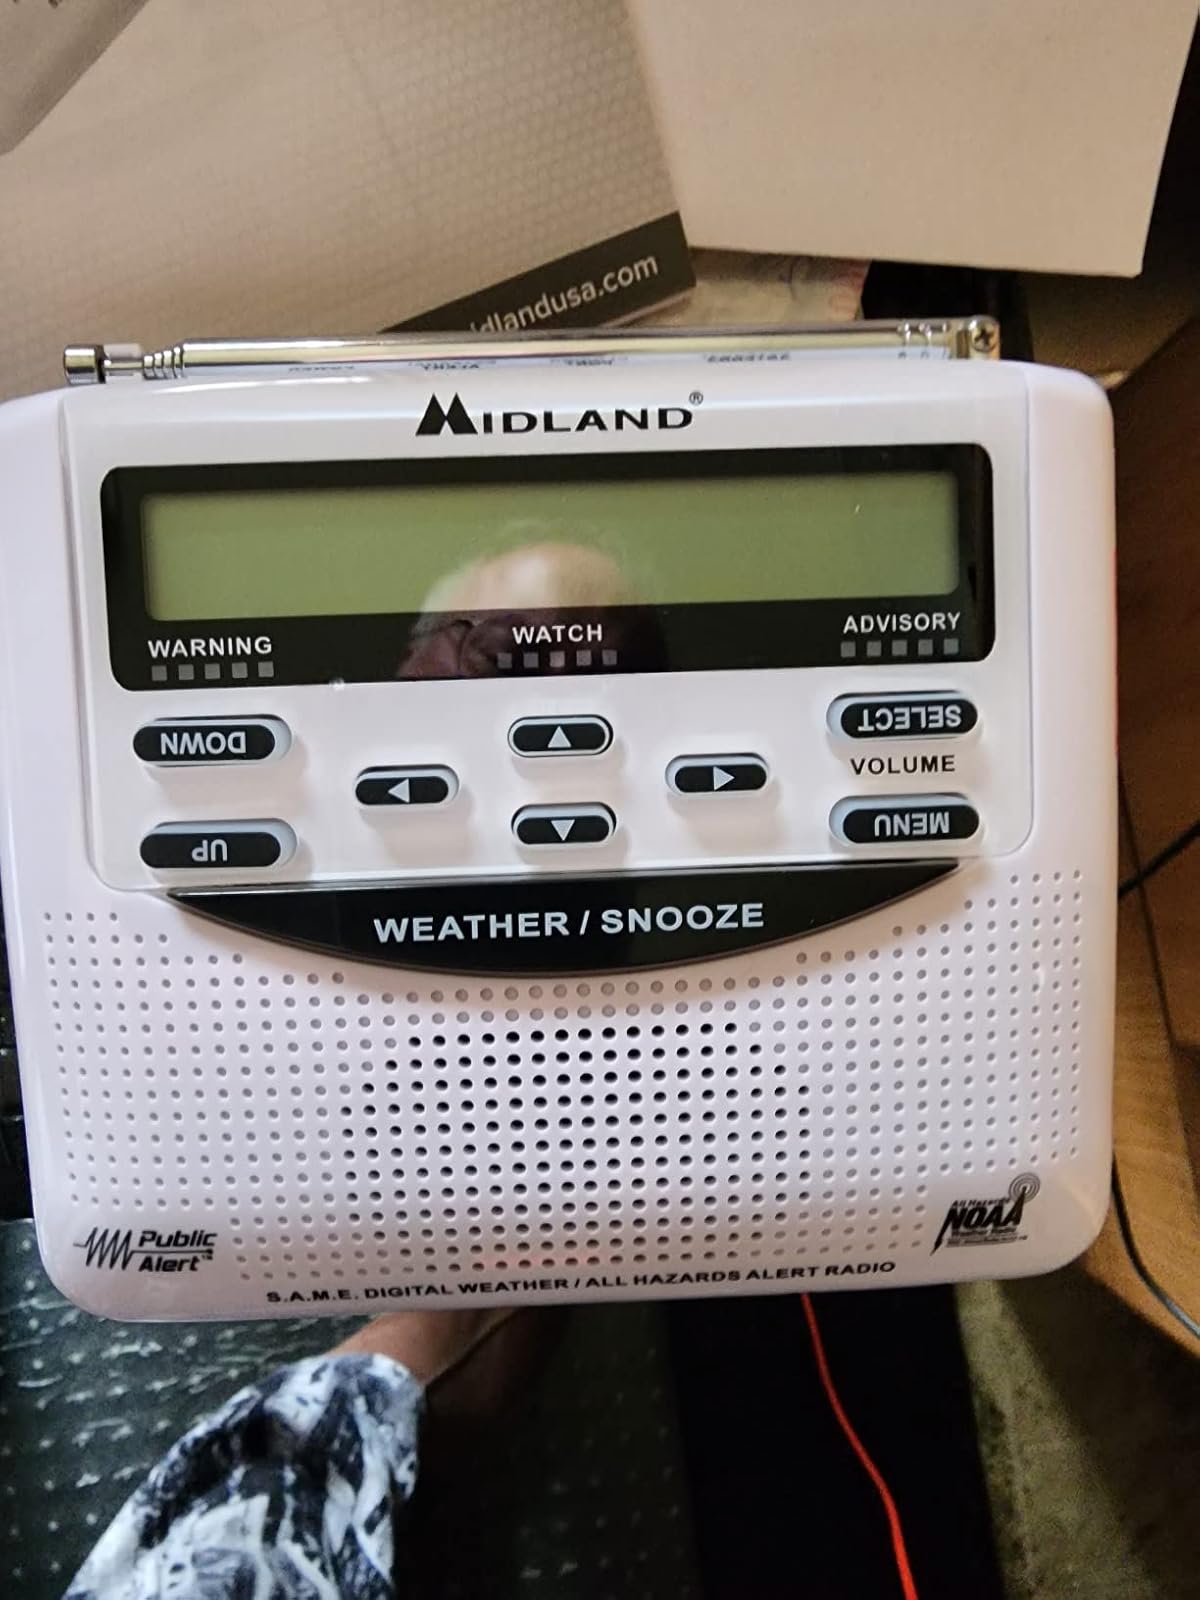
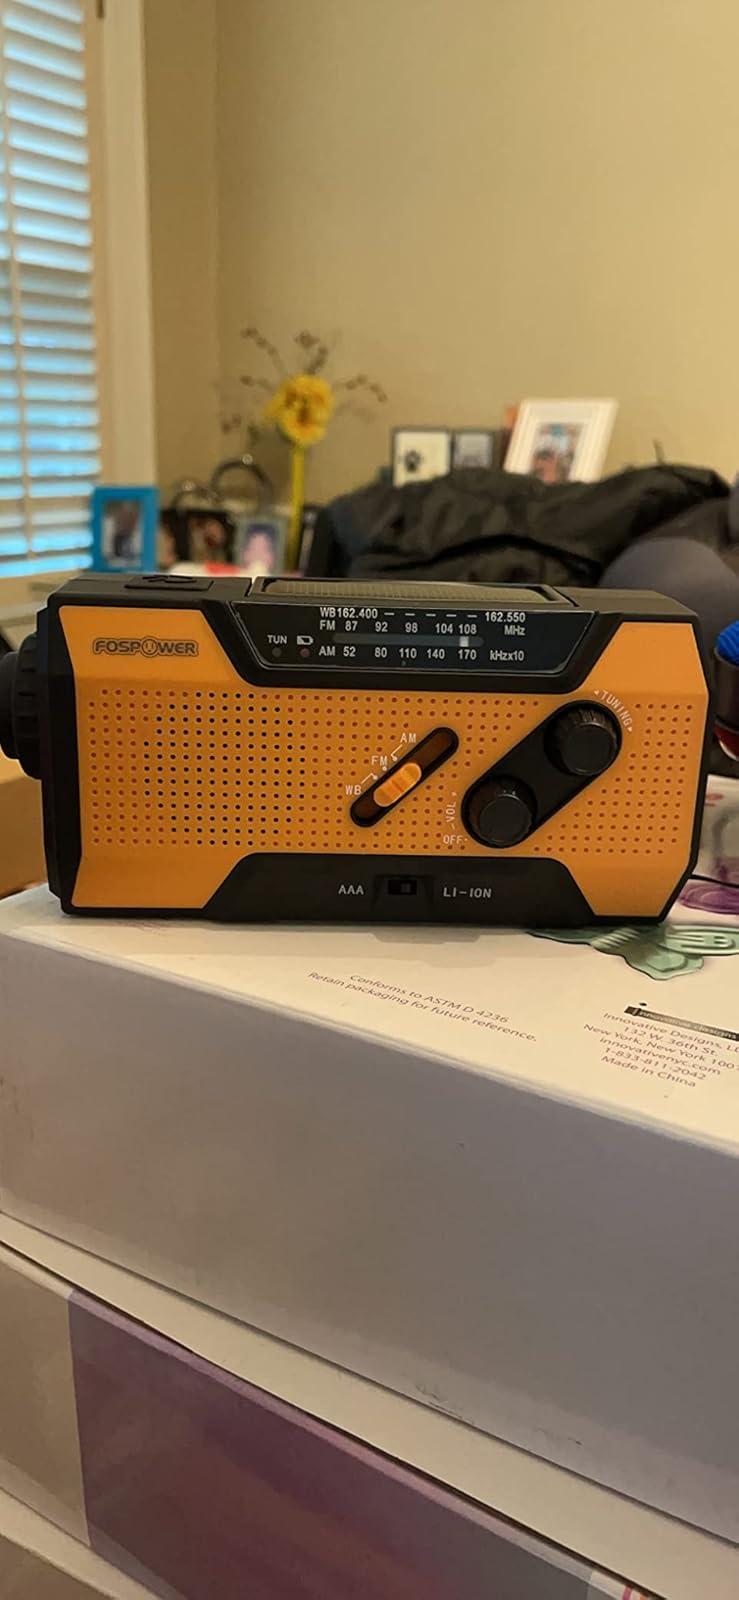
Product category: radio
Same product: no